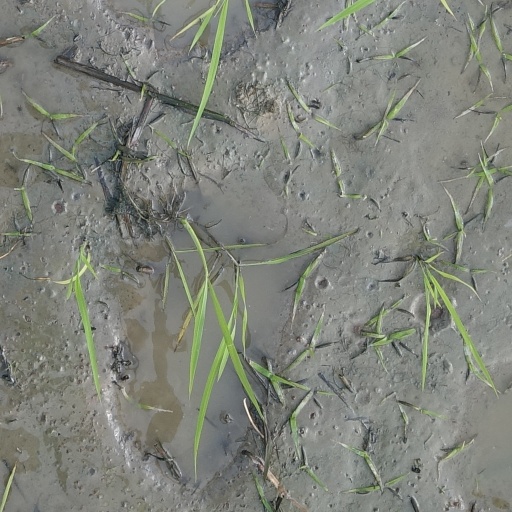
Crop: rice